White Boy (film)

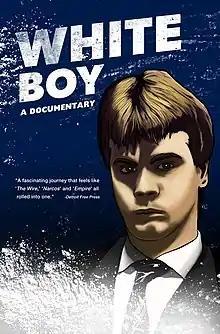

White Boy is a 2017 true crime documentary directed by Shawn Rech, written by Brandon Kimber, Seth Ferranti and Scott Burnstein, and produced by Transition Studios.